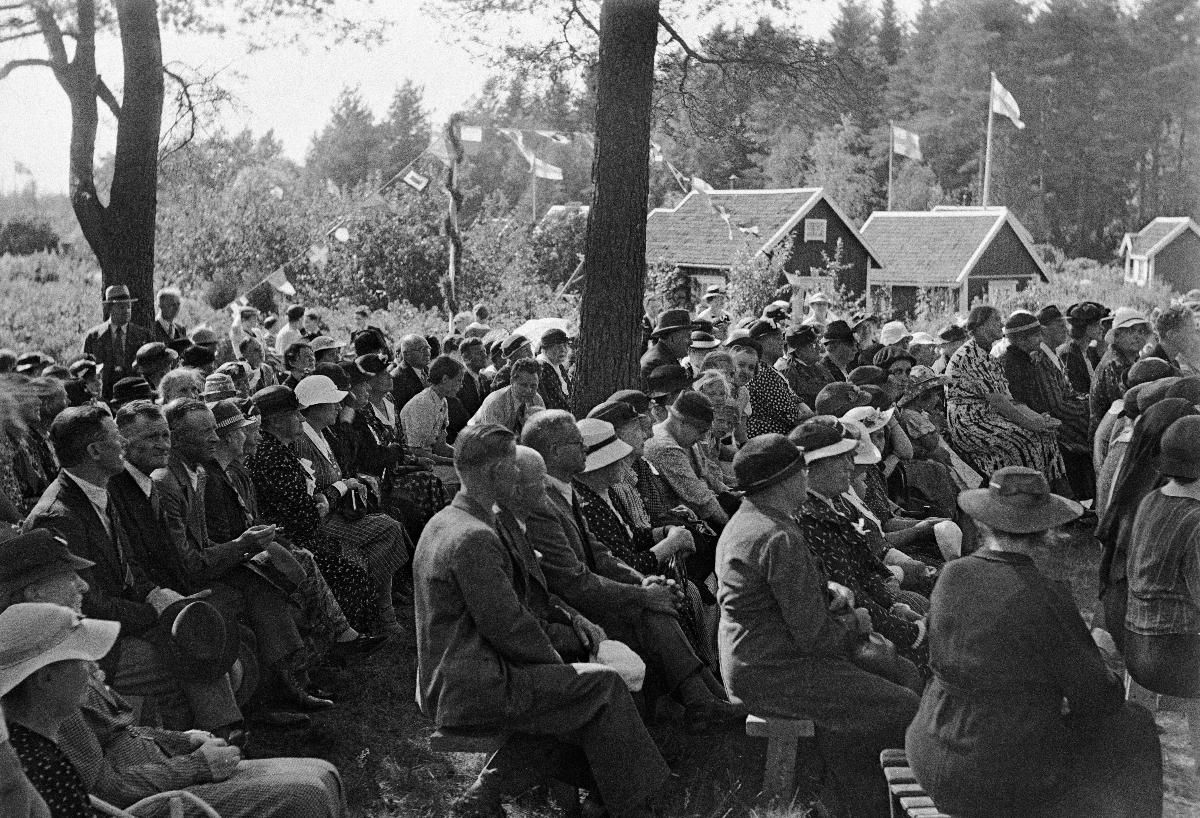
Ruskeasuon siirtolapuutarha 20 vuotta
Brunakärrs koloniträdgård 20 år; Ruskeasuo allotment garden 20 years
sisällön kuvaus: Ruskeasuon siirtolapuutarhan 20-vuotisjuhlat Helsingissä 14.8.1938. content description: Ruskeasuo allotment garden's 20th Anniversary celebrations in Helsinki 14.8.1938. innehållsbeskrivning: Brunakärrs koloniträdgårds 20 årsfest i Helsingfors 14.8.1938.
Kuvaaja: Sundström, Hugo, kuvaaja
Vuosi: 1938
Paikka: Suomi, Uusimaa, Helsinki; Suomi, Uusimaa, Helsinki, Ruskeasuo Helsinki
Aiheet: siirtolapuutarhat; vuosijuhlat; rakennukset; mökit (asuinrakennukset); HBL; yleisö; allotment gardens; buildings; gardens; festivities; annual celebrations; cottages; people; audiences; audience; koloniträdgårdar; byggnader; trädgårdar; årsfest; stugor; publik; människor